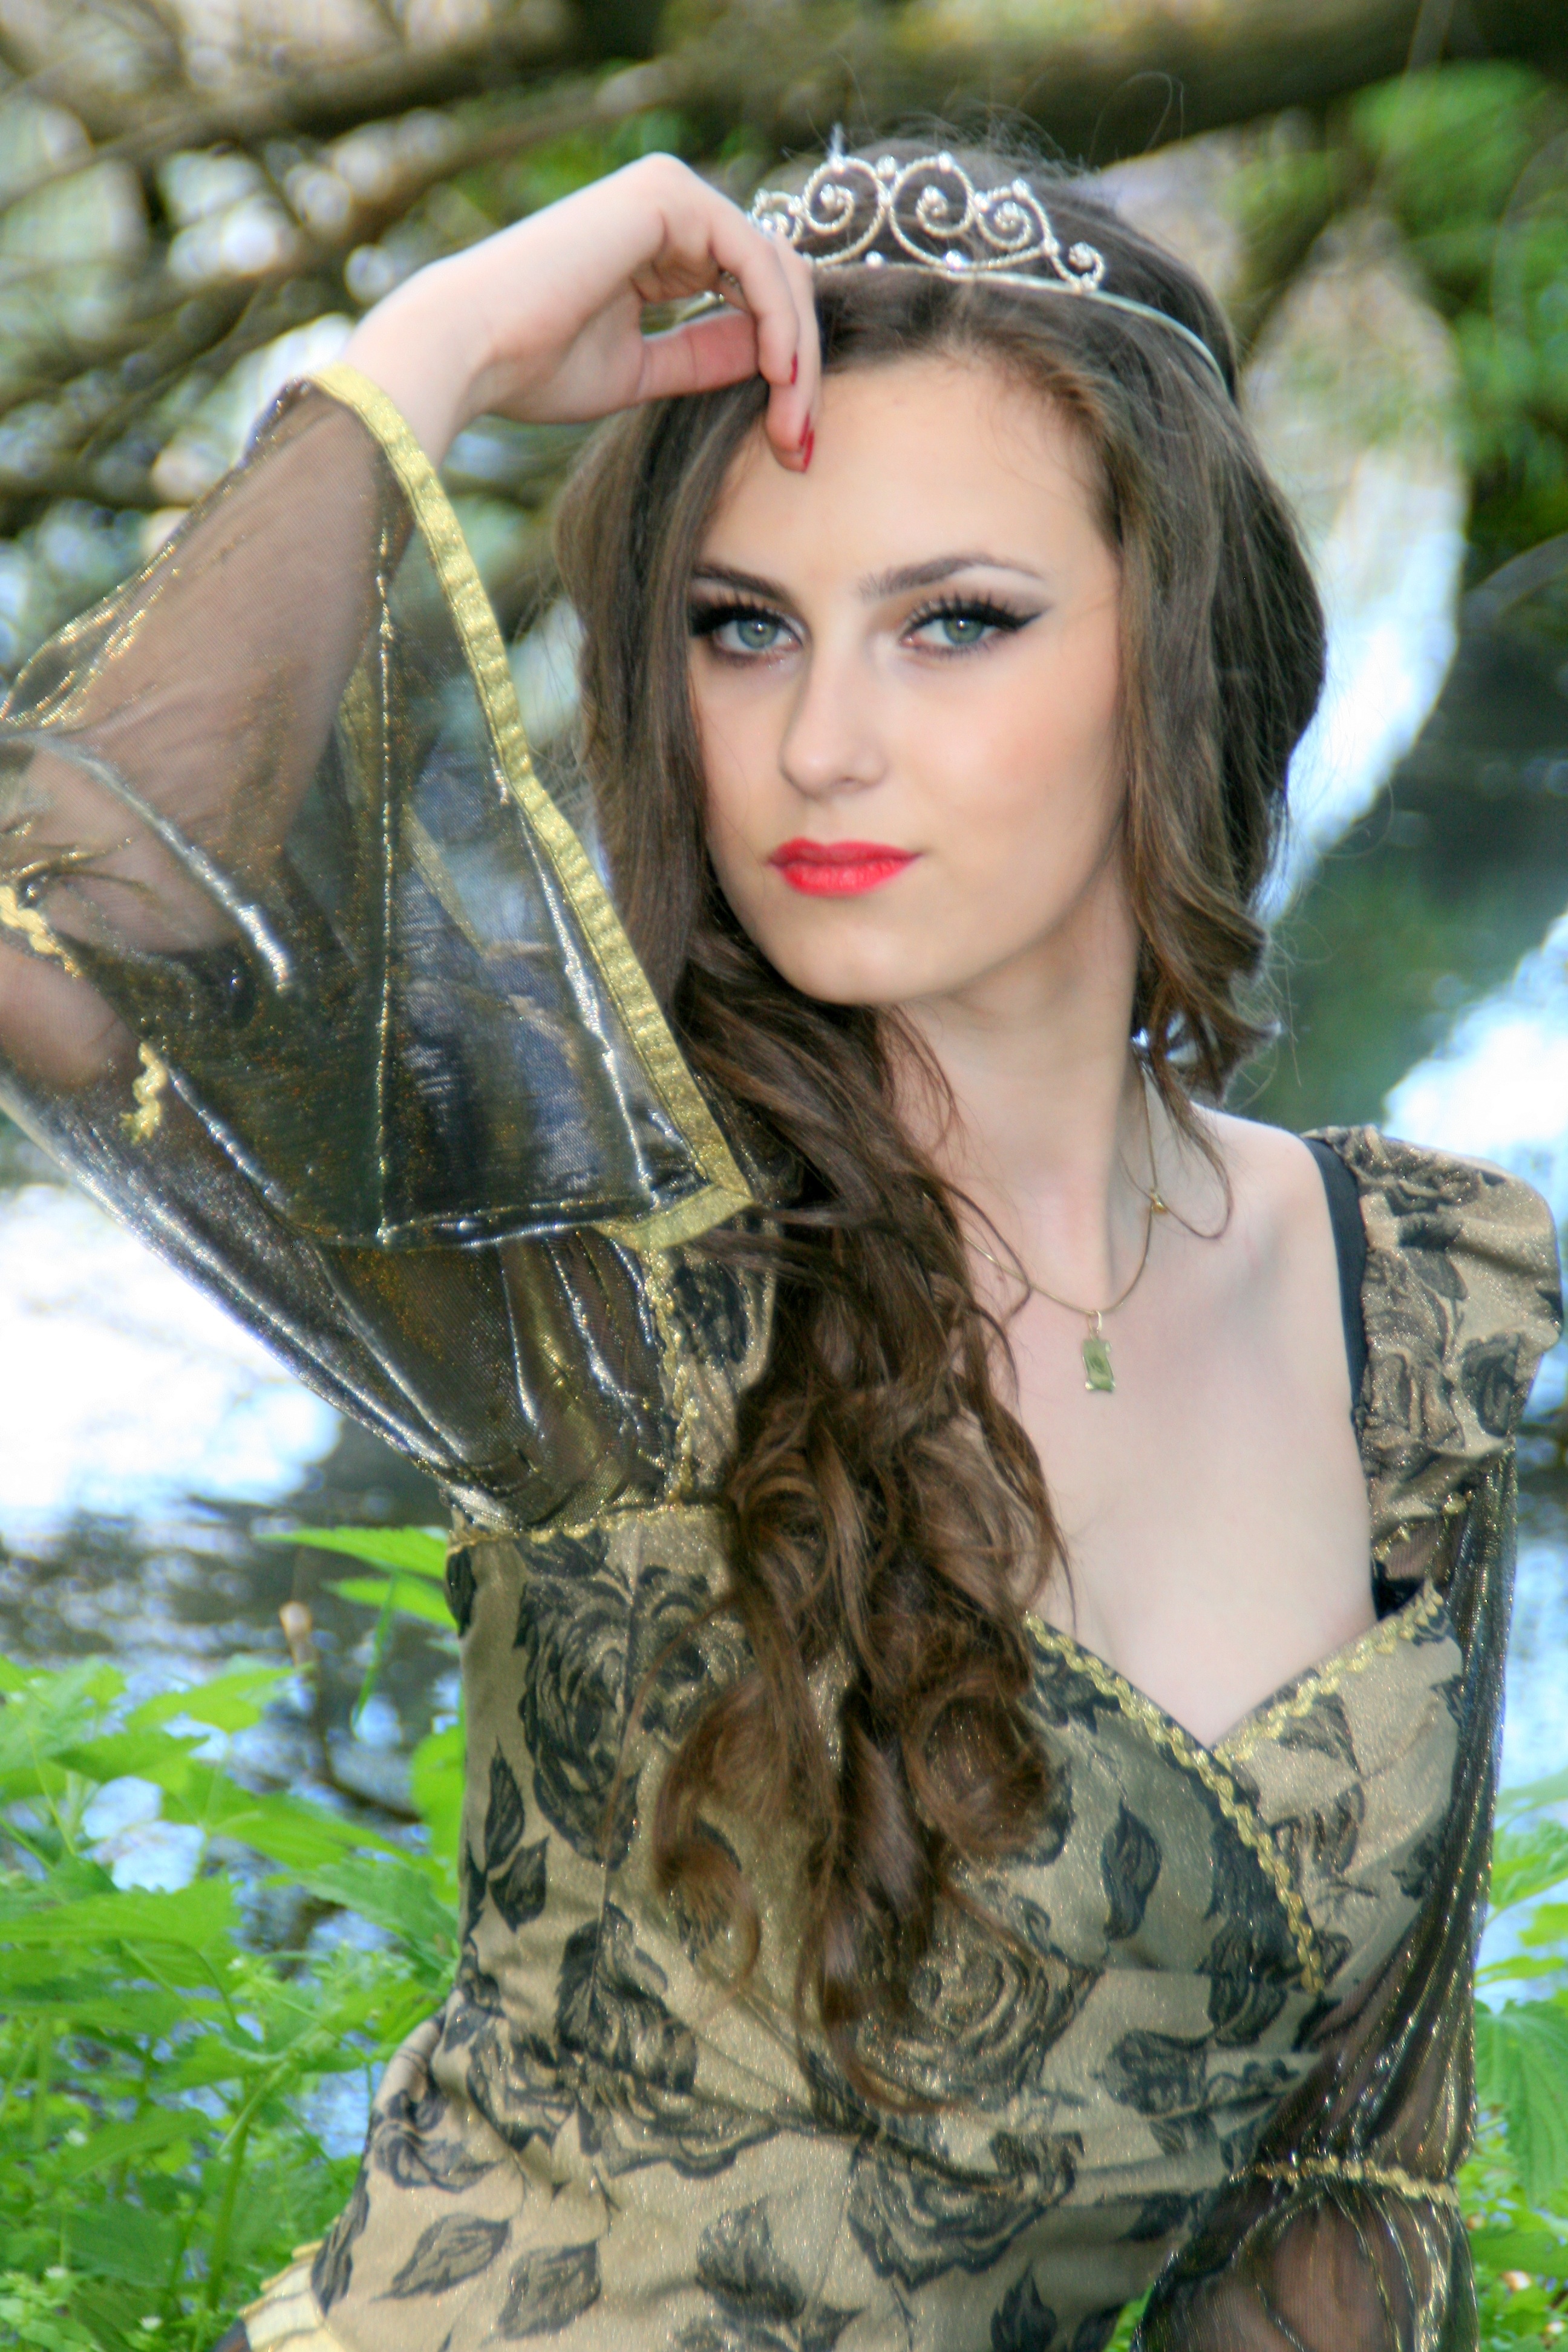
forest, person, girl, woman, hair, photography, portrait, model, spring, green, fashion, clothing, lady, hairstyle, wreath, long hair, dress, beauty, story, princess, photo shoot, brown hair, portrait photography, art model